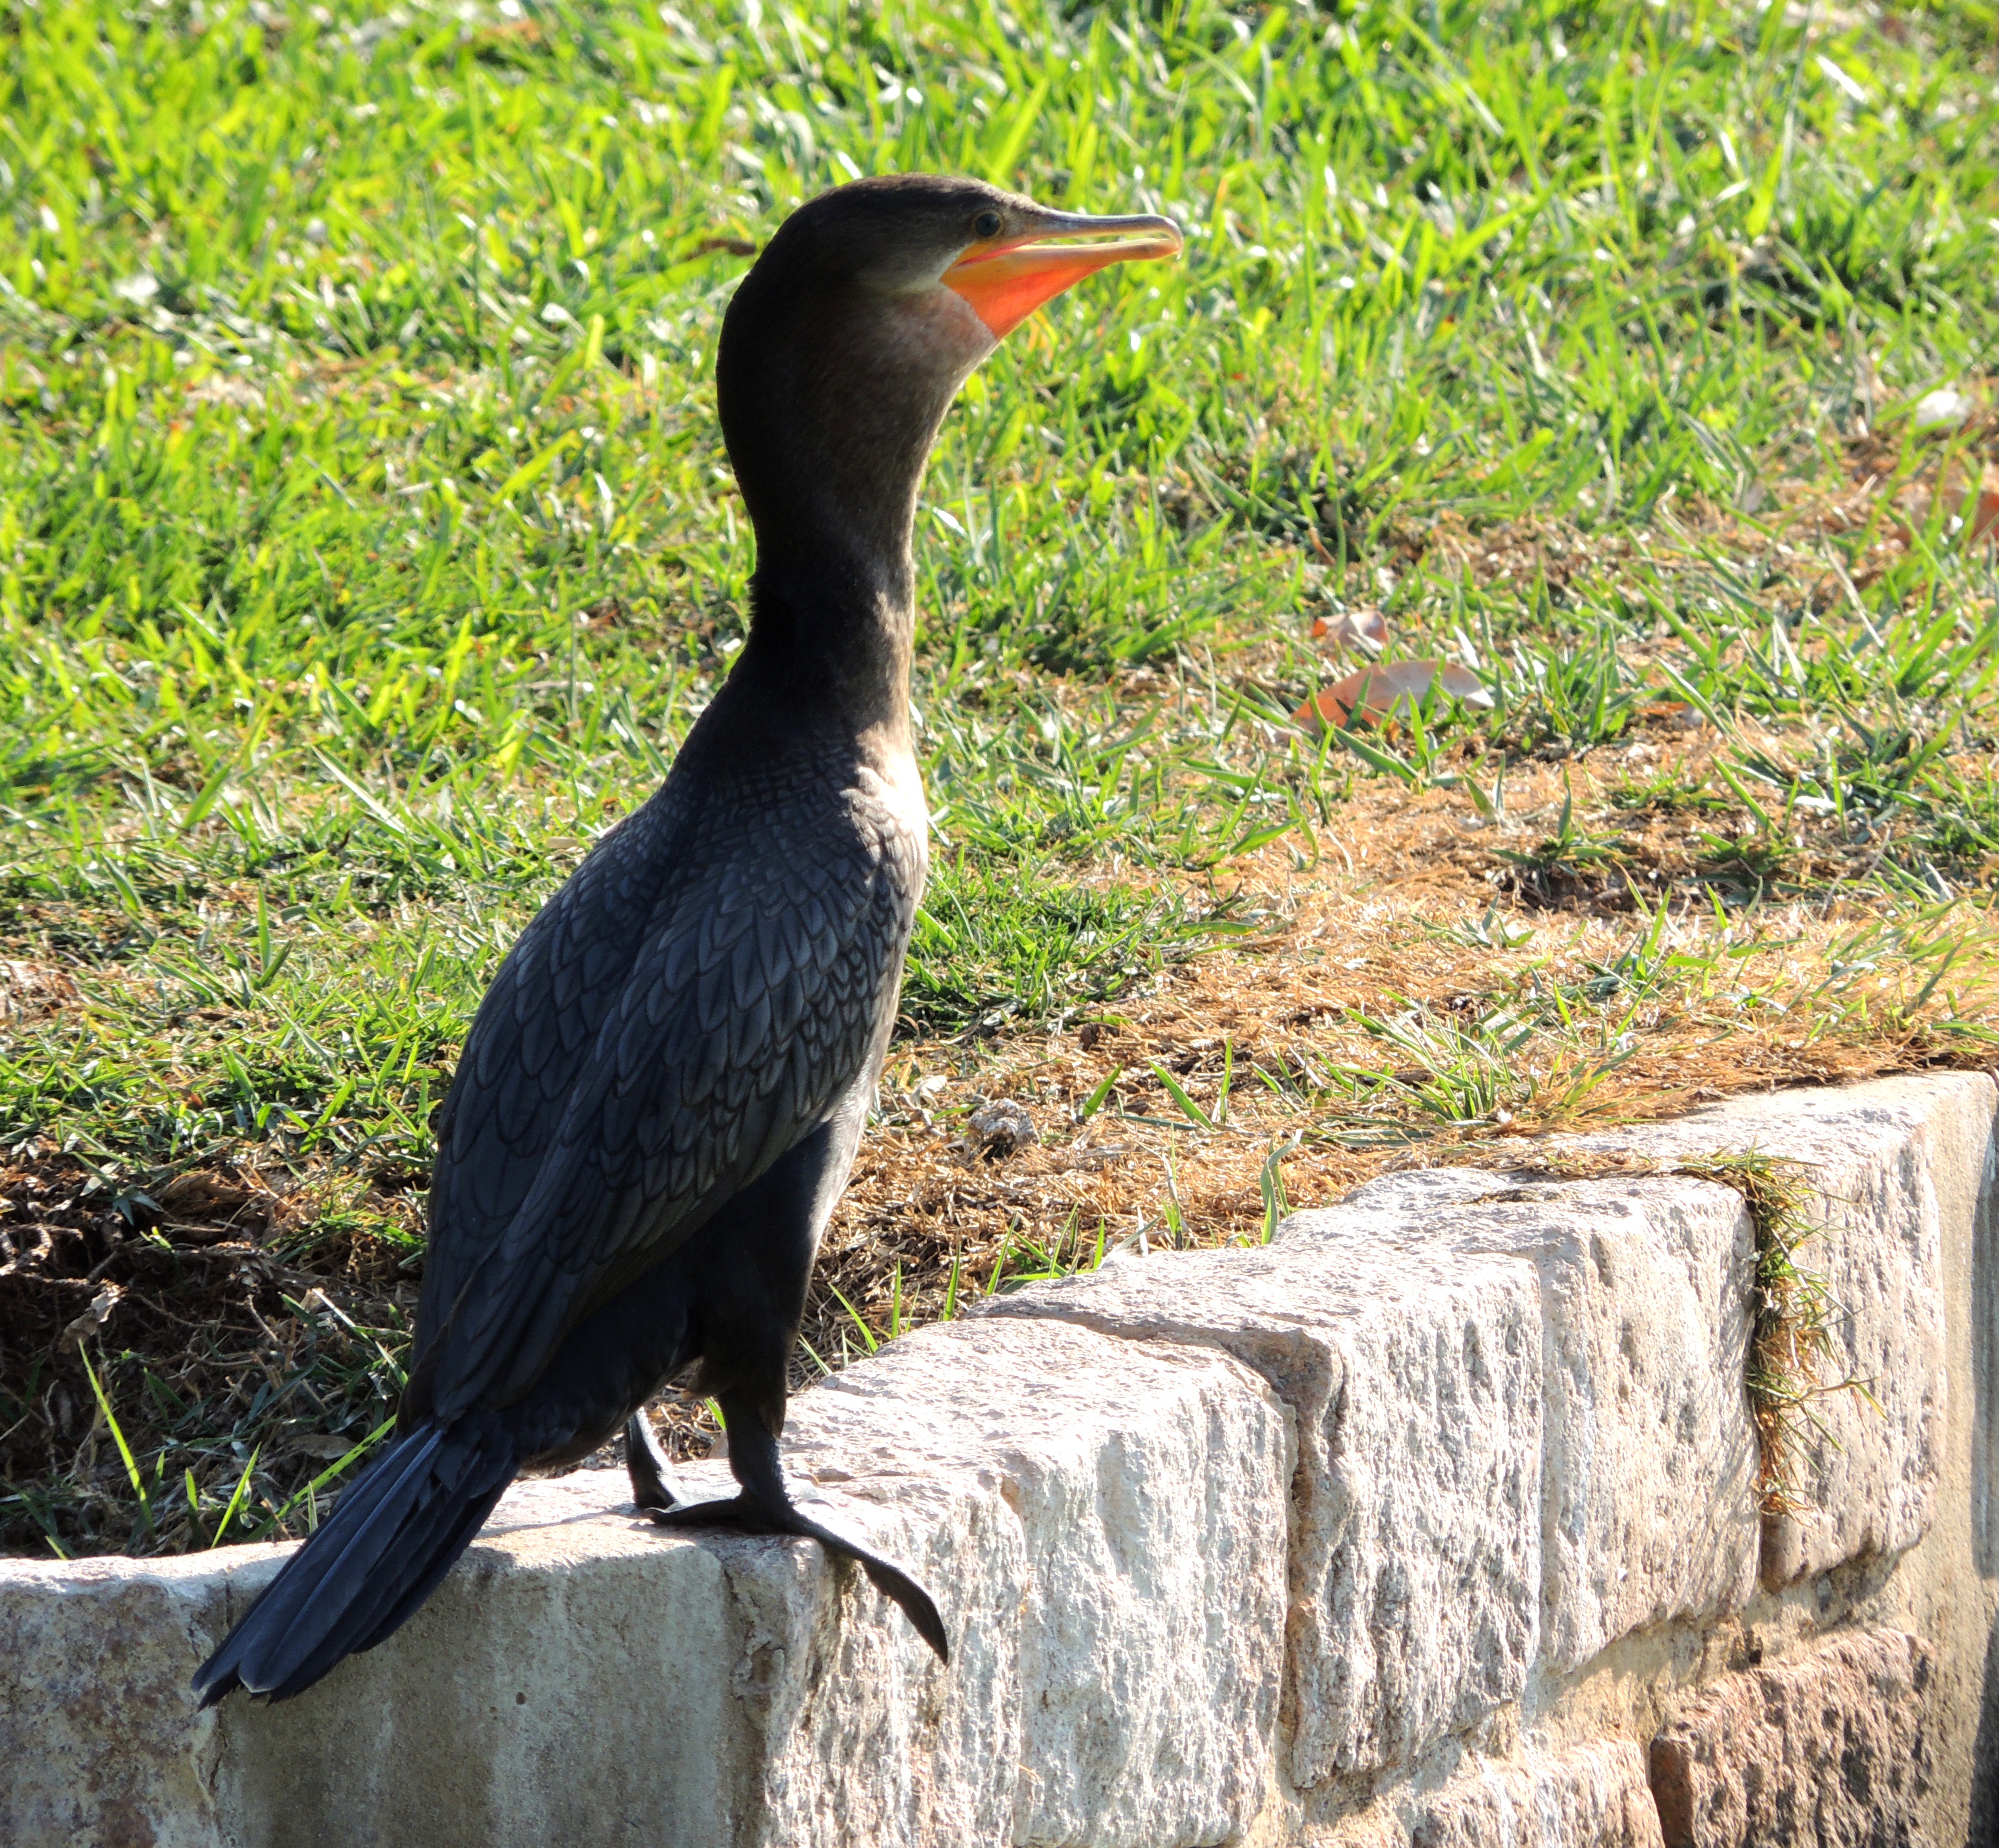
bird, lake, pond, wildlife, zoo, beak, fauna, vertebrate, cormorant, neotropic cormorant, neotropic cormorant swimming